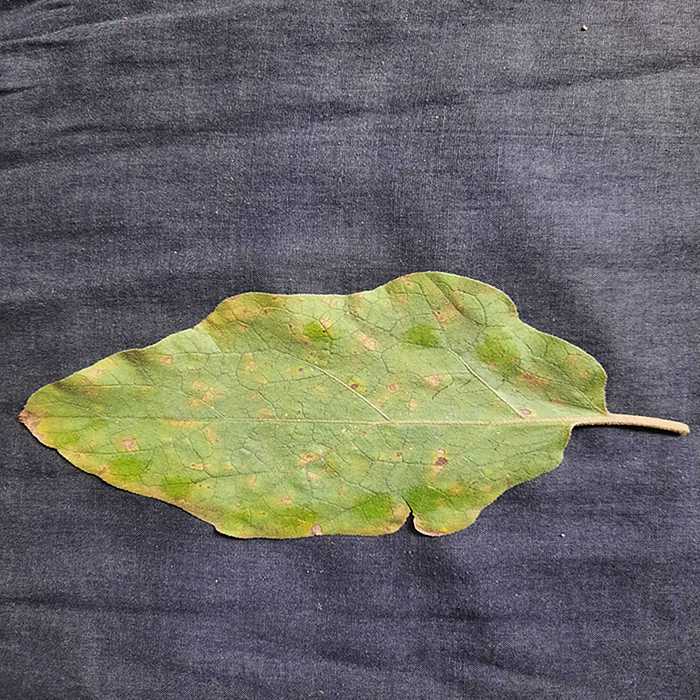
Plant: Eggplant
Label: Eggplant Cercopora leaf spot